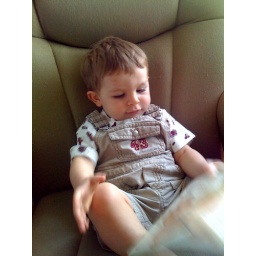
Looking cute in clothes from Kim